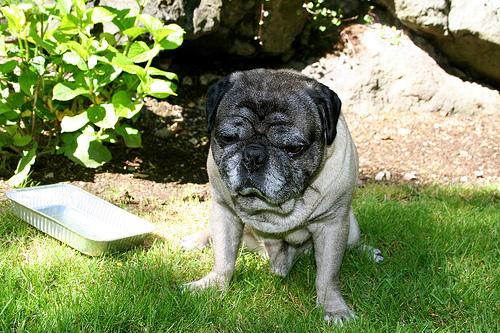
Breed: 798-n000130-pug